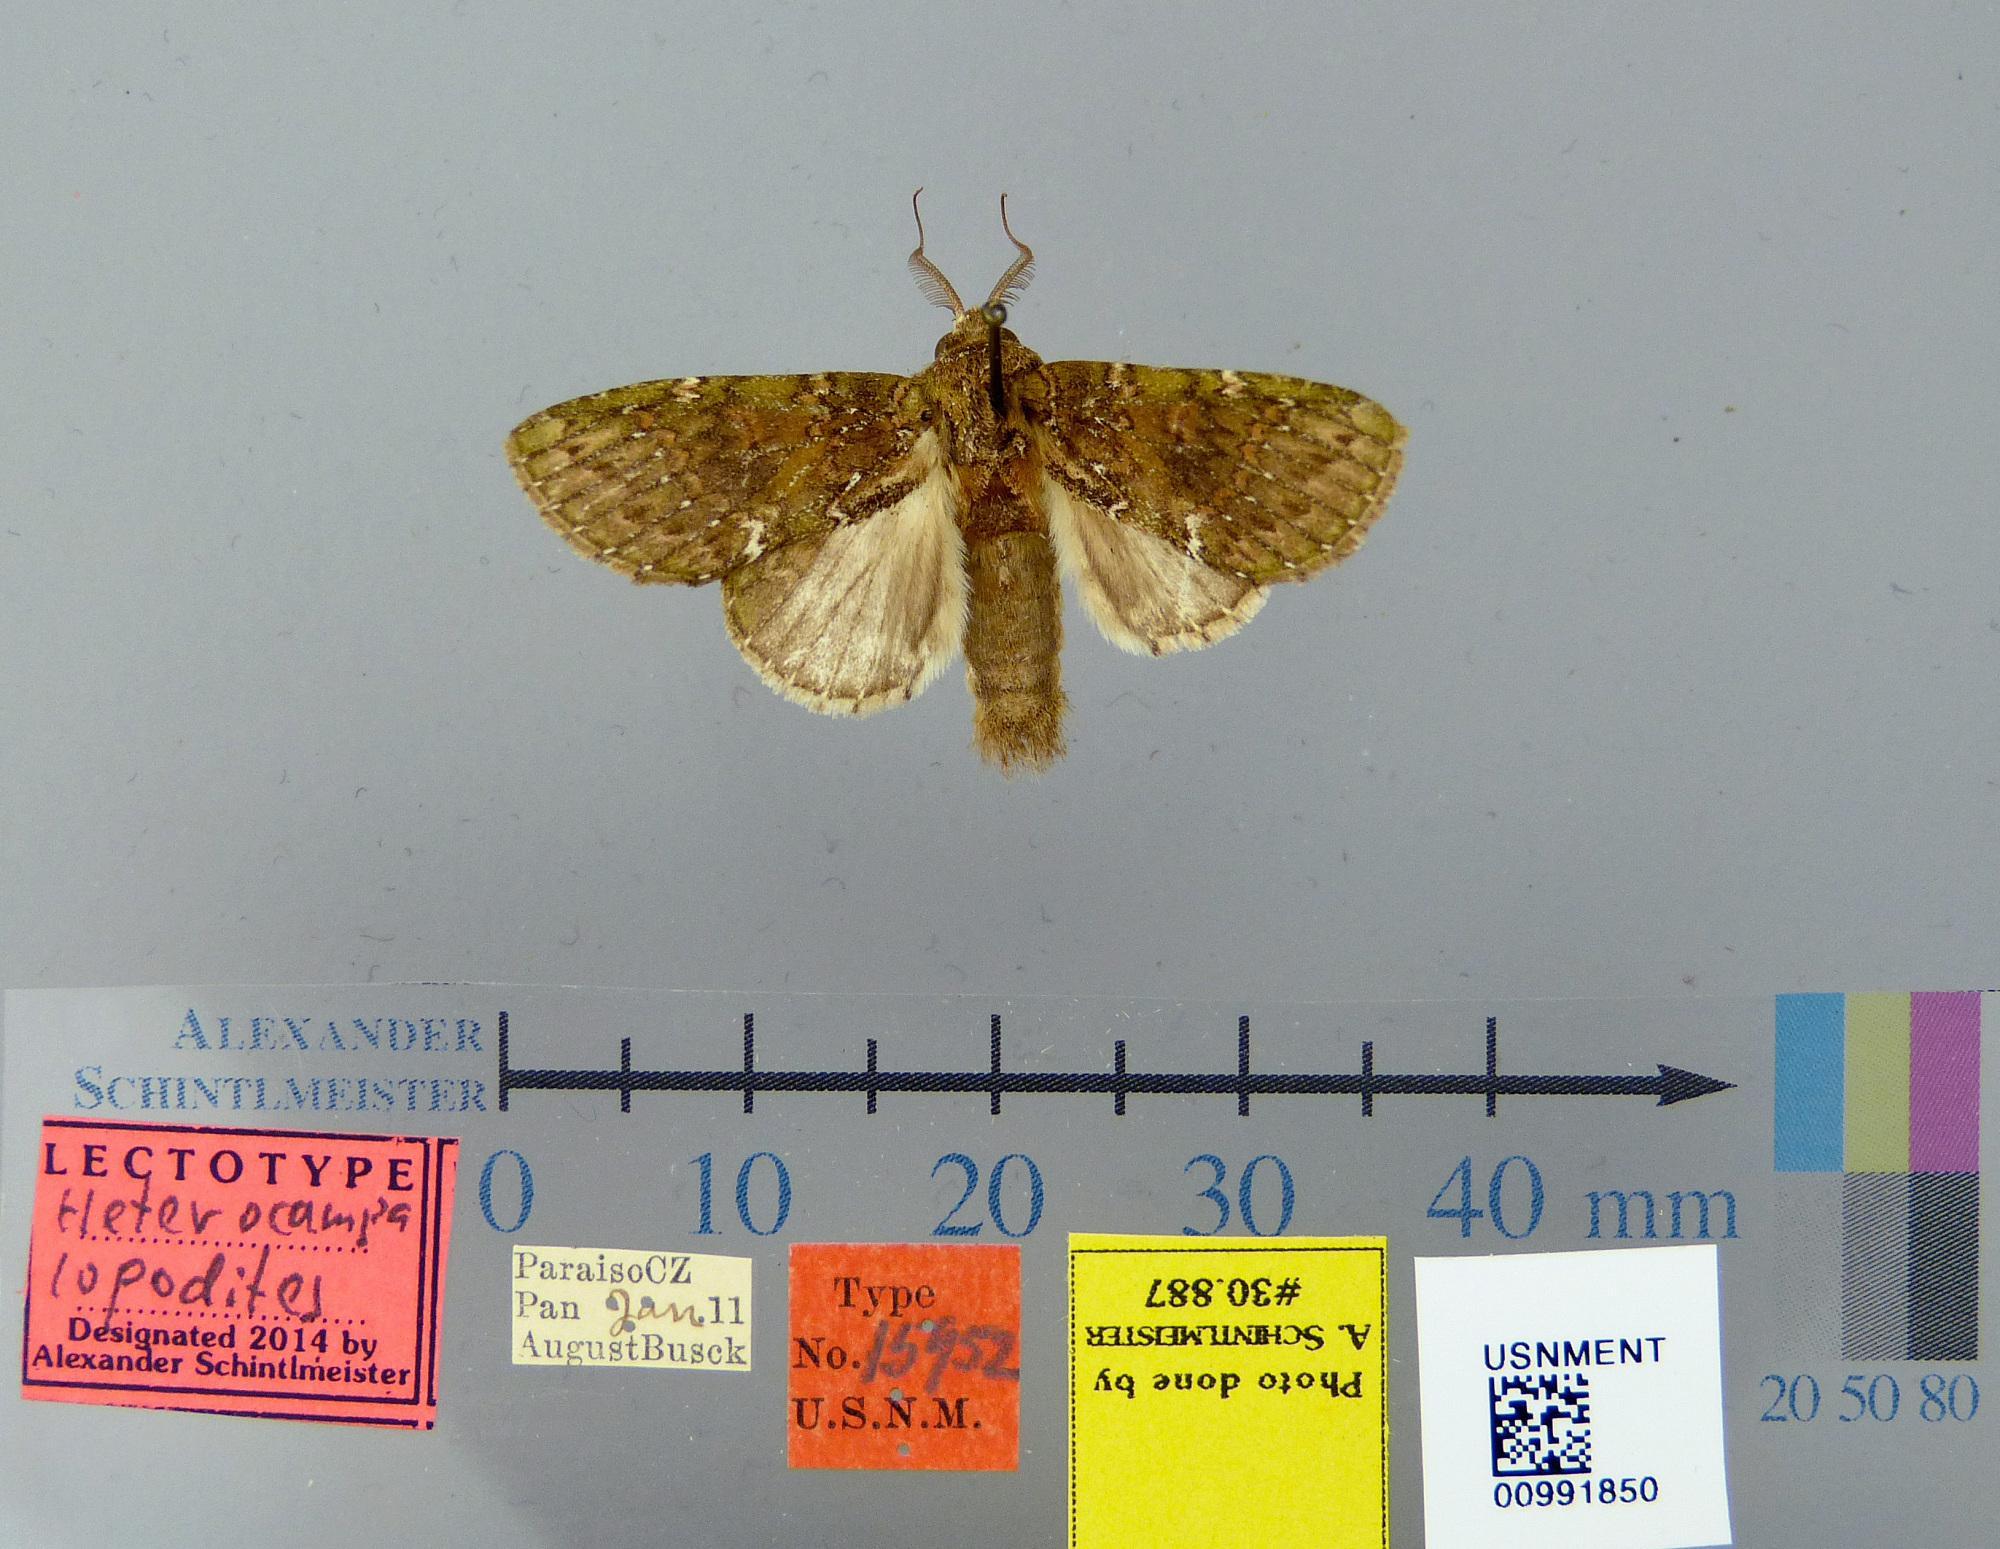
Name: Heterocampa lopodites
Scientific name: Heterocampa lopodites Dyar, 1914
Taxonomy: Animalia, Arthropoda, Insecta, Lepidoptera, Notodontidae
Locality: Paraiso; C.Z.; Pan., Canal Zone, Panama
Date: Jan 1911